Demaryius Thomas

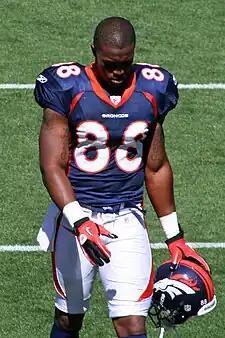
Thomas in 2010

In his NFL debut, Thomas had eight receptions for 97 receiving yards and a receiving touchdown as the Broncos defeated the Seattle Seahawks by a score of 31–14. Thomas's first career touchdown reception came on a 21-yard reception from quarterback Kyle Orton. He was just the ninth player since 1970 to record at least eight catches in his first game. Thomas had the second-most catches by a rookie in franchise history, trailing only Eddie Royal, who had nine in a game against the Oakland Raiders in 2008. The highlight of Thomas's season came when he beat All-Pro cornerback Darrelle Revis for a 17-yard touchdown when the Broncos hosted the New York Jets in a 24–20 loss in Week 6 on October 17.